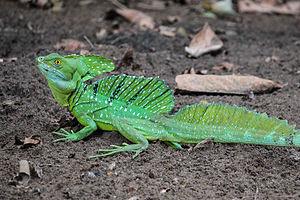
Un lézard aquatique est un lézard qui vit partiellement ou entièrement dans l'eau, que ce soit en eau douce ou en eau de mer. Contrairement aux trois autres grandes catégories de reptiles, il n'y pas de lézard strictement aquatique. Toutefois, on comptabilise 73 espèces actuelles parmi onze familles qui fréquentent plus ou moins régulièrement des milieux aquatiques. Elles se répartissent entre les néotropiques, l'Afrique et l'Asie du Sud-Est. Mais aucune n'est recensée dans le néarctique et le paléarctique.